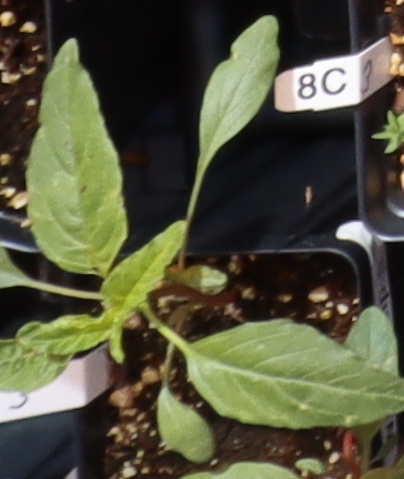
Label: Waterhemp